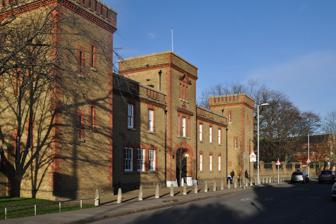
Building: The Barracks, Kingston upon Thames
Country: United Kingdom
Year built: 1875
For The Barracks in Brecon, see The Barracks, Brecon . The Barracks, Kingston upon Thames Kingston upon Thames The Barracks, Kings Road, Kingston upon Thames The Barracks, Kingston upon Thames Location within Greater London Coordinates 51°25′09″N 0°17′40″W / 51.41930°N 0.29434°W / 51.41930; -0.29434 Type Barracks Site information Owner Ministry of Defence Operator British Army Site history Built 1874–1875 Built for War Office In use 1875–1959 Garrison information Occupants East Surrey Regiment The Barracks was a military installation in Kingston upon Thames . History The barracks were built on agricultural land between 1874 and 1875. Their creation took place as part of the Cardwell Reforms which encouraged the localisation of British military forces. The barracks became the depot for the 31st (Huntingdonshire) Regiment of Foot and the 70th (Surrey) Regiment of Foot . Following the Childers Reforms , the 31st and 70th regiments amalgamated to form the East Surrey Regiment with its depot in the barracks in 1881. Many recruits enlisted at the barracks at the start of the First World War in August 1914. A Regimental Museum was opened in 1928. The East Surrey Regiment remained at the barracks until they amalgamated with Queen's Royal Regiment (West Surrey) to form the Queen's Royal Surrey Regiment in 1959 and the barracks were largely demolished in 1962 although the keep was retained. In 2011 a developer submitted proposals to convert the keep into flats. References